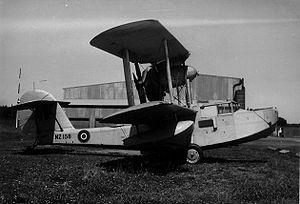
Supermarine était un constructeur aéronautique britannique qui est surtout connu pour avoir construit toute une gamme d'hydravions ainsi que le célèbre chasseur Supermarine Spitfire.
Le Supermarine Walrus était un hydravion à coque monomoteur utilisé pour la reconnaissance maritime. Il a été conçu par Reginald Mitchell et a été utilisé par la Fleet Air Arm. Il a aussi servi au sein de la Royal Air Force, de la Royal Australian Air Force, de la Royal Canadian Air Force, de la Royal New Zealand Navy et de la Royal New Zealand Air Force. C'était le premier appareil britannique opérationnel à posséder un train d'atterrissage entièrement rétractable, un cockpit entièrement fermé et un fuselage entièrement métallique.